Dorothy Still Danner

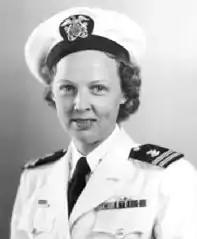
Dorothy Still Danner, from a 1992 publication of the U.S. Department of the Navy.

Dorothy Still Danner (November 29, 1914 – June 16, 2001) was an American Navy nurse in World War II, and, as a prisoner of war held by the Japanese from 1942 to 1945, one of the Twelve Anchors.